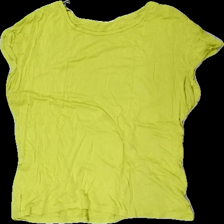
View: front
Type: T-shirt
Category: Ladies
Brand: H&M
Brand text on label: Divided
Colors: Yellow
Material: 100% Viscose
Cut: C-collar
Size: S
Price range: 50-100
Recommended usage: Reuse
Description: Yellow t-shirt